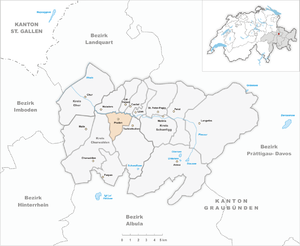
Praden est une ancienne commune suisse du canton des Grisons, située dans la région de Plessur.